KHKE

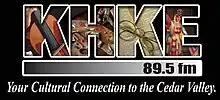
Former logo

On February 24, 2007, the upper half of the KHKE tower collapsed due to an ice storm. The remaining lower half was later demolished, and the tower was scheduled to be rebuilt in summer 2007.